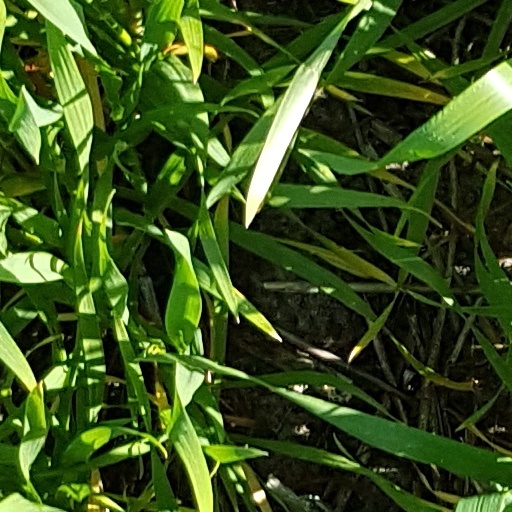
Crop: wheat